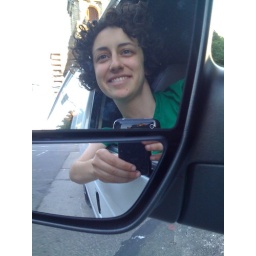
everything but the kitchen sink in there!